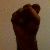
The image shows a hand gesture representing the letter 'S' in Indian Sign Language.